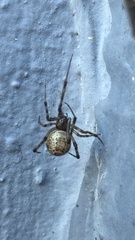
Species: Parasteatoda_tepidariorum